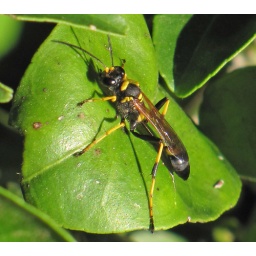
On an orange tree in my backyard. They supply their larvae with paralyzed spiders for food.